History of science fiction

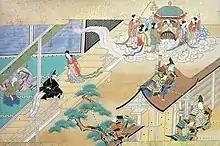
Kaguya-hime returning to the Moon in "The Tale of the Bamboo Cutter"

The early Japanese tale of involves traveling forwards in time to a distant future, and was first described in the "Nihongi" (written in 720). It was about a young fisherman named Urashima Tarō who visits an undersea palace and stays there for three days. After returning home to his village, he finds himself 300 years in the future, where he is long forgotten, his house is in ruins, and his family long dead. The 10th-century Japanese narrative "The Tale of the Bamboo Cutter" may also be considered proto-science fiction. The protagonist of the story, Kaguya-hime, is a princess from the Moon who is sent to Earth for safety during a celestial war, and is found and raised by a bamboo cutter in Japan. She is later taken back to the Moon by her real extraterrestrial family. A manuscript illustration depicts a round flying machine similar to a flying saucer.